Industrialization in the Soviet Union

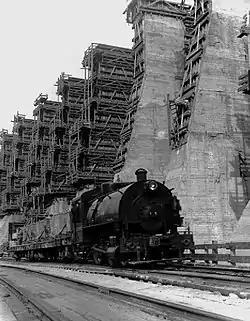

Industrialization in the Soviet Union was a process of accelerated building-up of the industrial potential of the Soviet Union to reduce the economy's lag behind the developed capitalist states, which was carried out from May 1929 to June 1941.